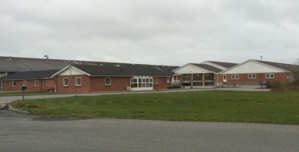
DAVA Foods
Hovedsædet i Hadsund.
Hedegaard Foods's hovedsæde på Glerupvej i Hadsund.
DAVA Foods A/S er en dansk fremstillings- distributions- og pakkerivirksomhed med hovedsæde i Hadsund.